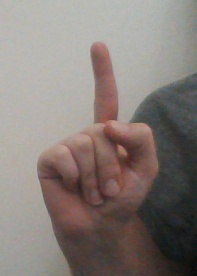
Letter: bb